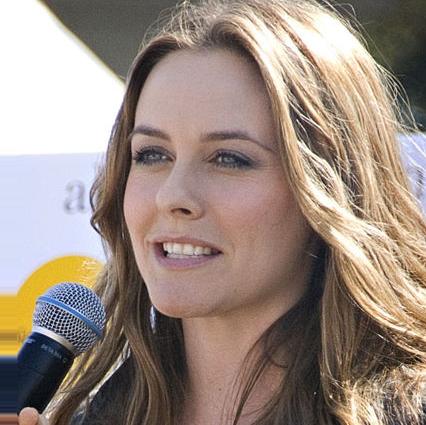
Age: 33